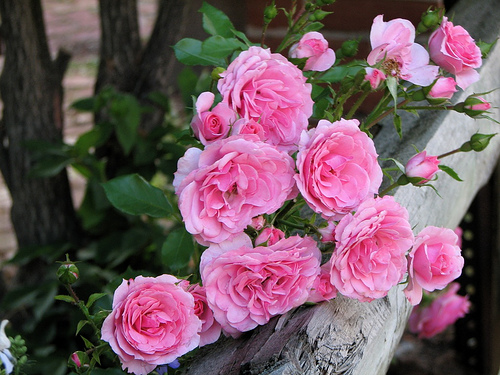
Flower: rose